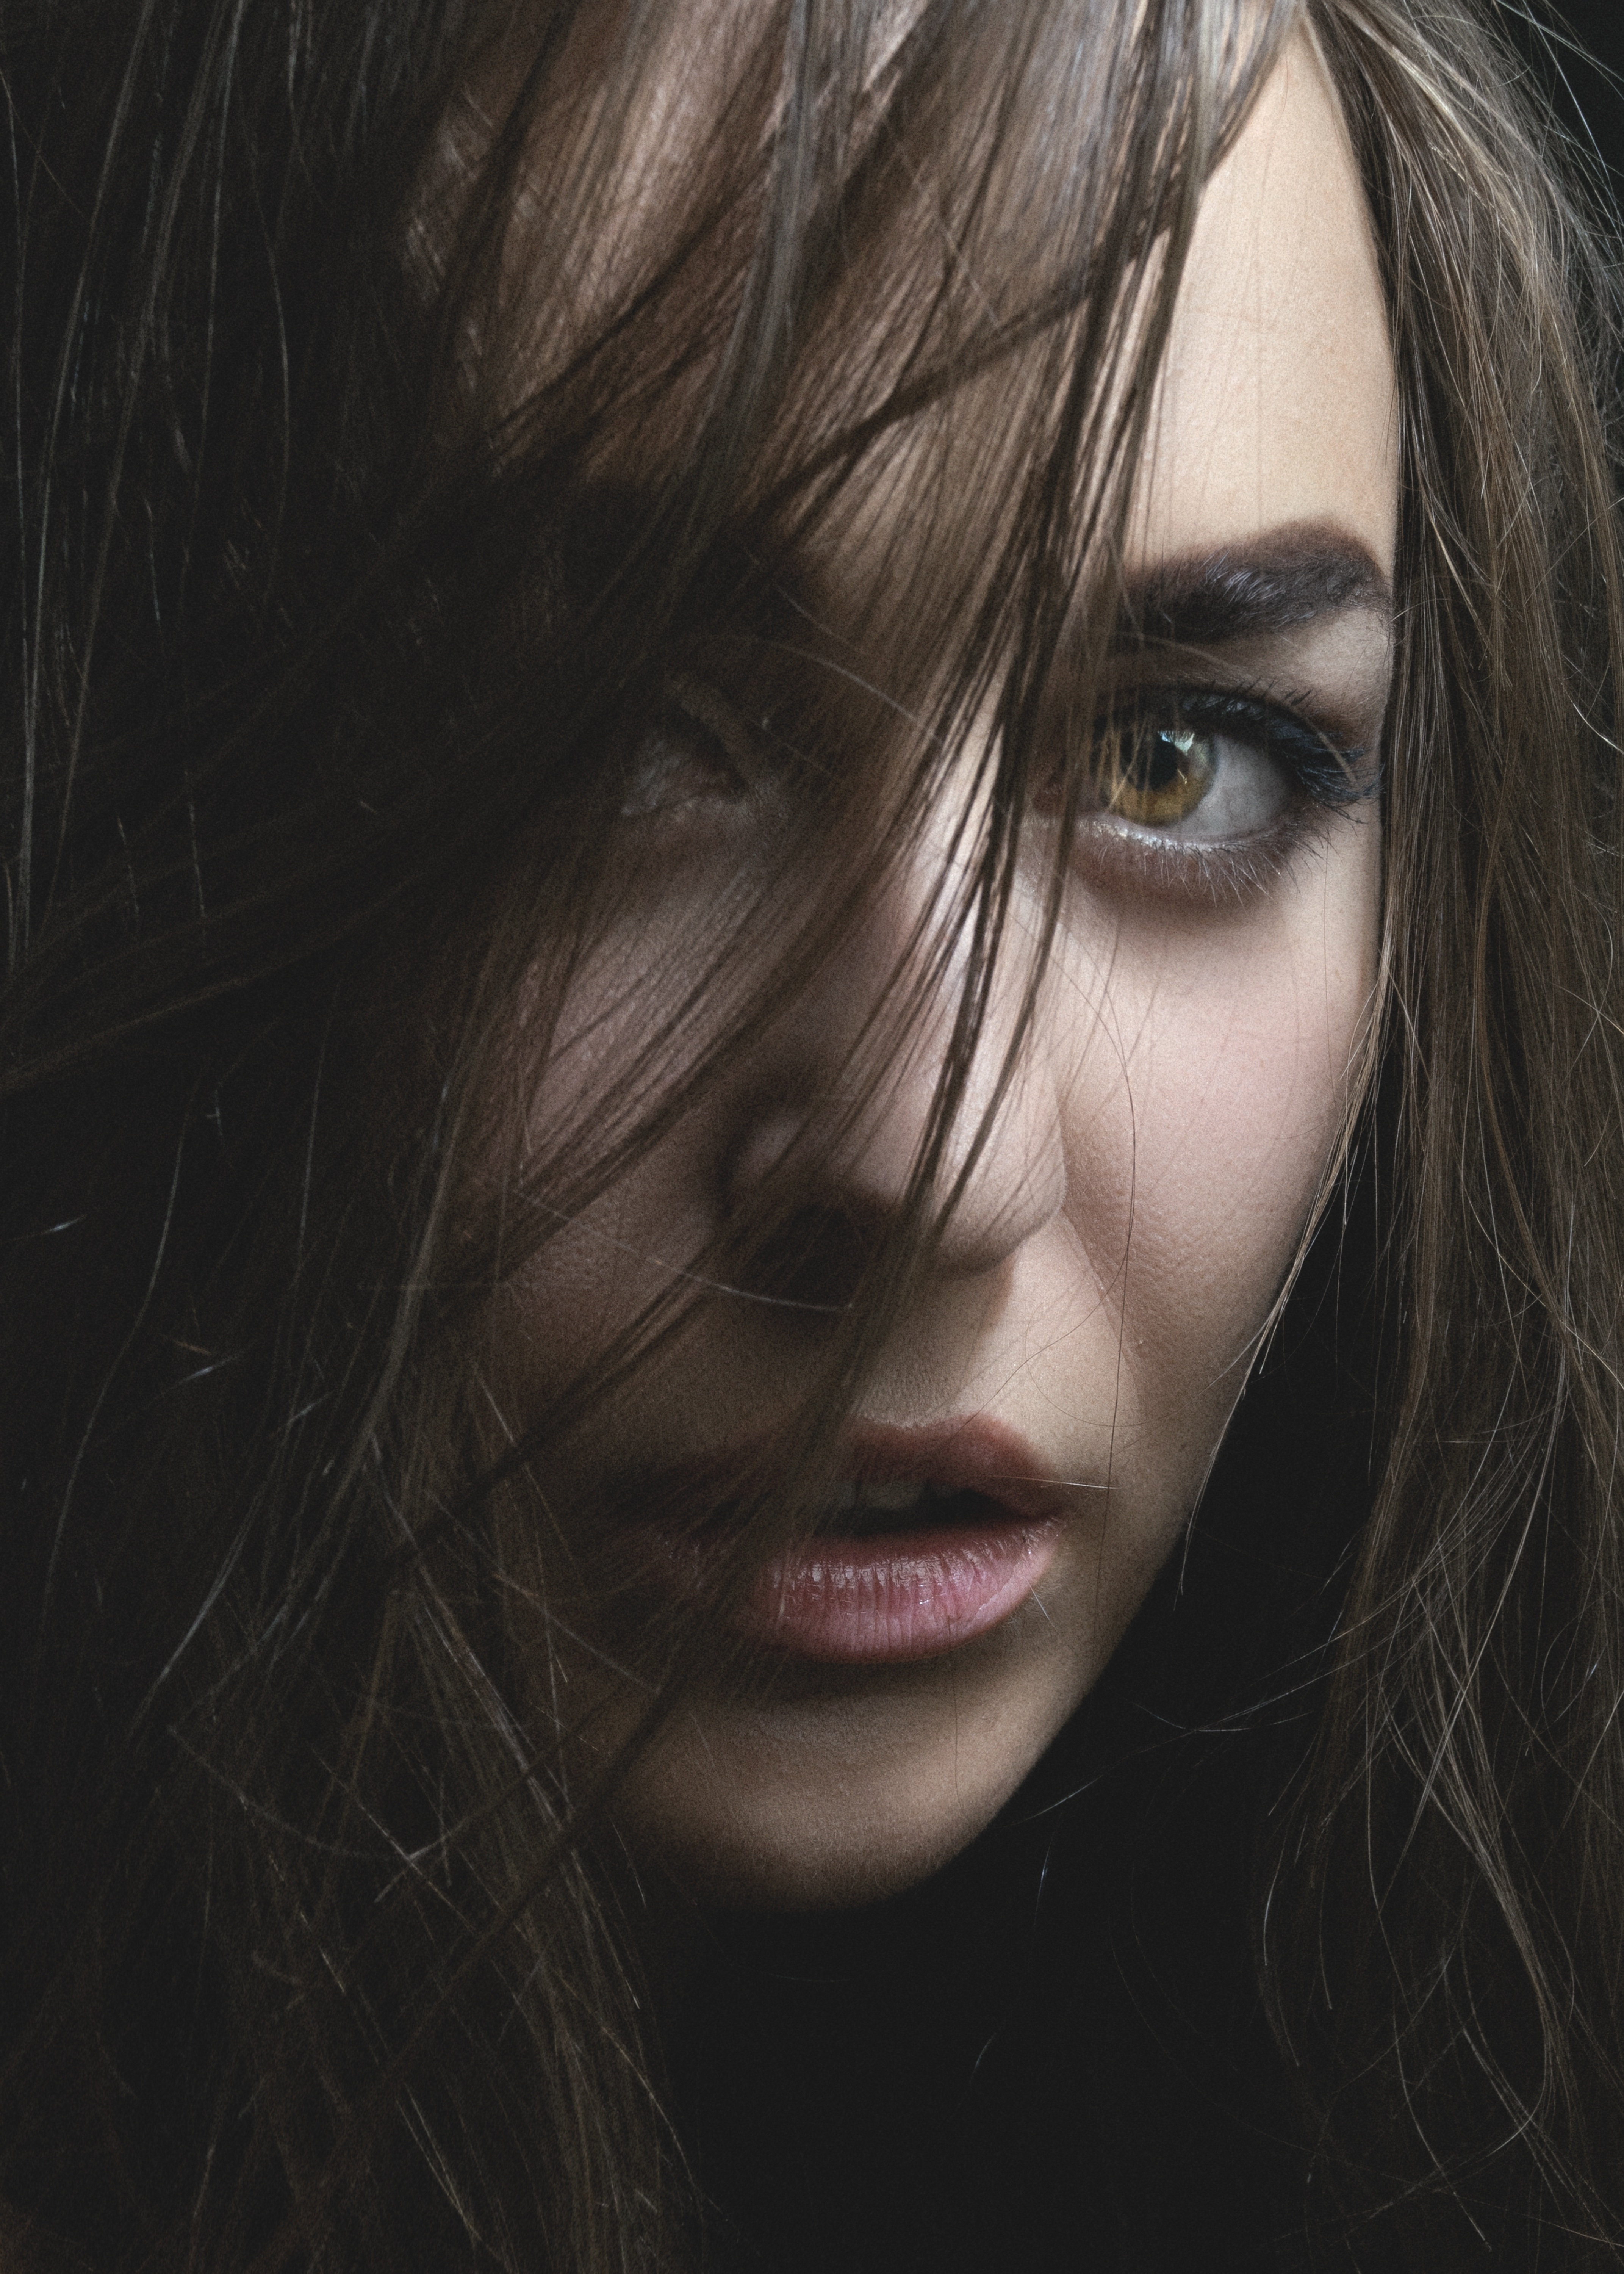
woman, nose, cheek, skin, lip, chin, Colorfulness, eyebrow, eyelash, mouth, flash photography, jaw, iris, gesture, cool, black hair, layered hair, bangs, long hair, Step cutting, brown hair, blond, darkness, feathered hair, monochrome, grass, portrait photography, flesh, hair coloring, cg artwork, portrait, magenta, surfer hair, photo shoot, model